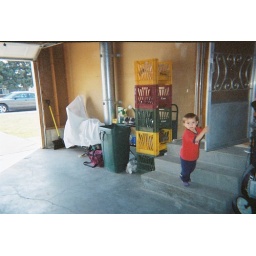
standing in far right corner, facing entry way into house and garage door